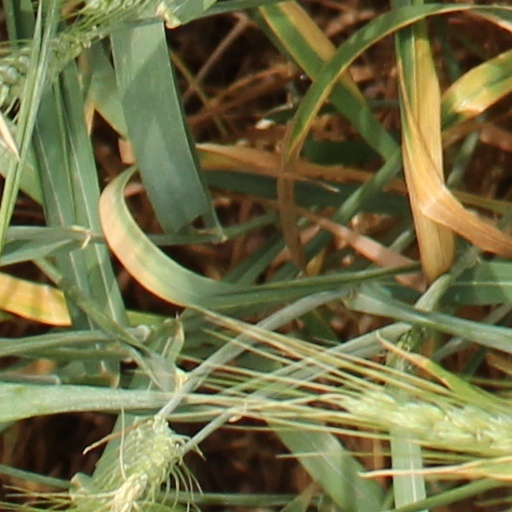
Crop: wheat